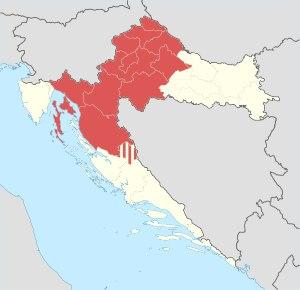
La Croatie centrale ou Croatie propre est l'une des quatre régions historiques de la Croatie avec l'Istrie, la Dalmatie et la Slavonie. Elle fait aussi référence à la partie de l'actuelle Croatie qui était intégrée au Royaume de Croatie des Habsbourg.